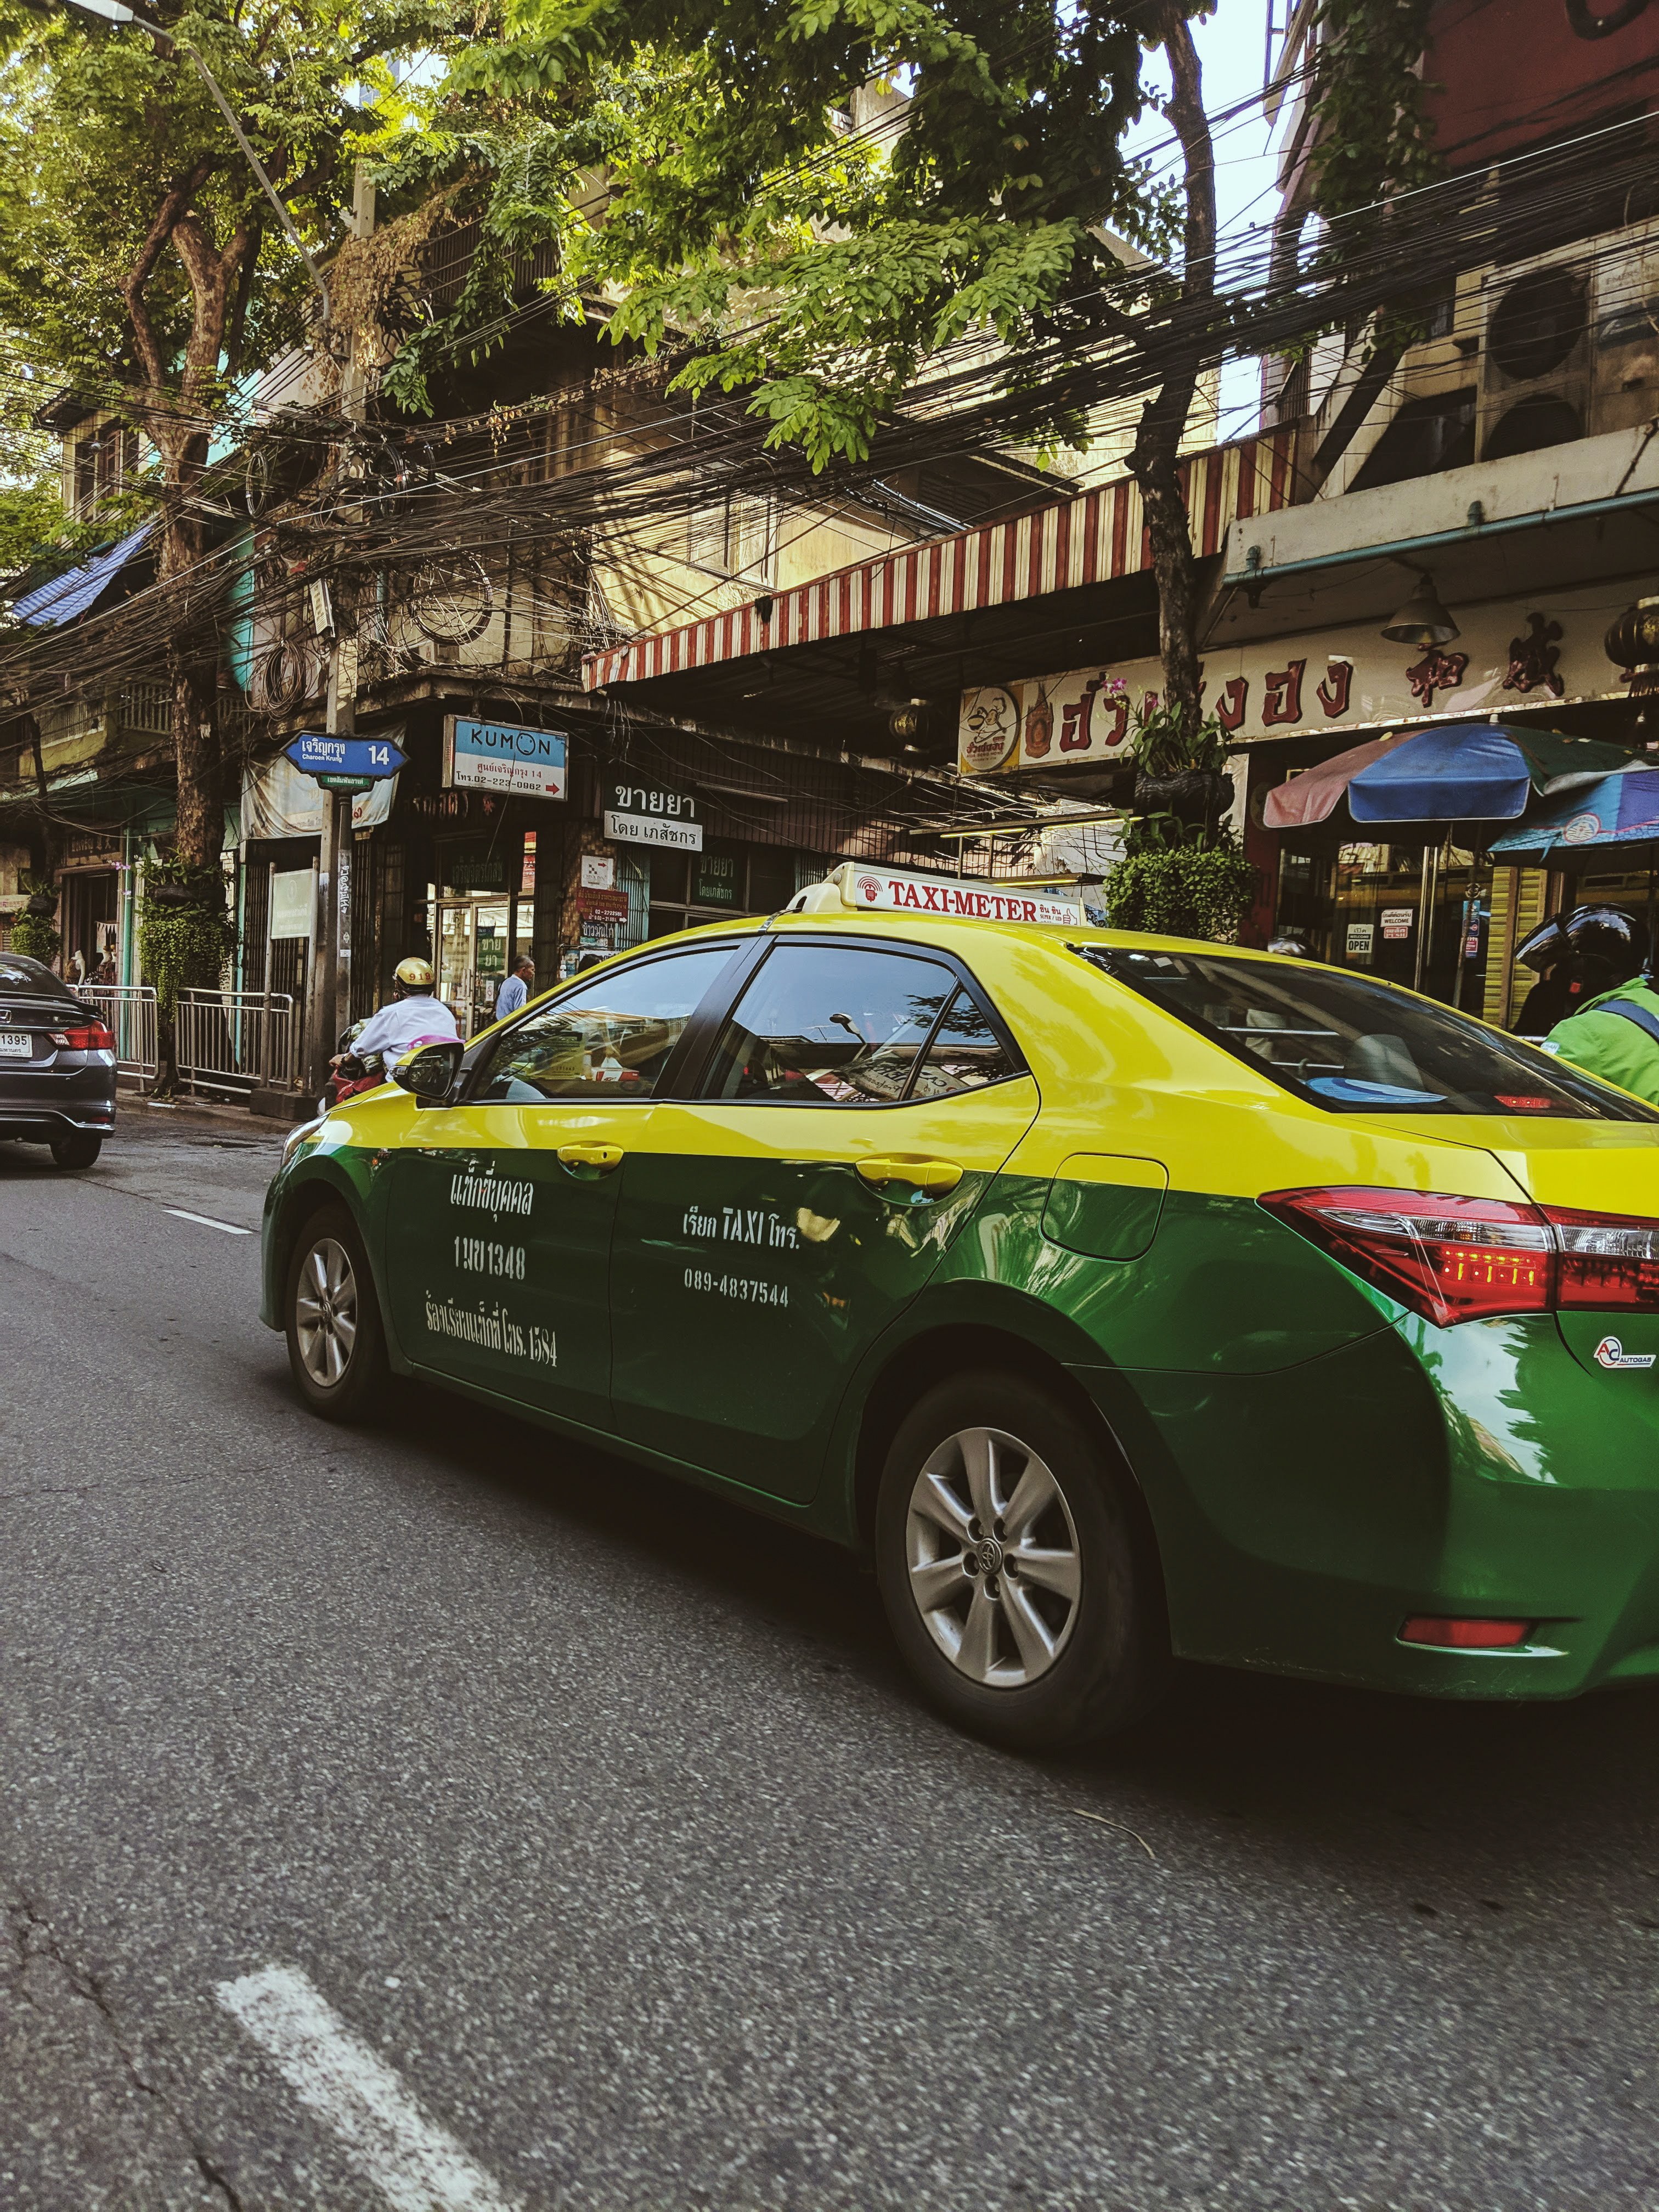
vehicle, taxi, car, yellow, motor vehicle, mid size car, full size car, sedan, compact car, toyota, automotive exterior, asphalt, plant, family car